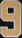
Number: 9